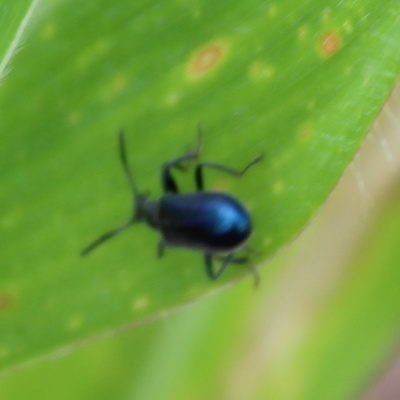
Crop: Maize
Condition: leaf beetle